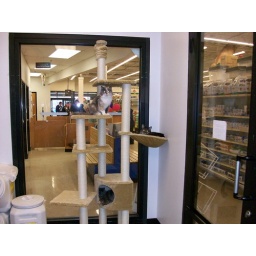
jointly purchased by us and Southside. Large multi-level cat tower for the PetSmart adoption center.